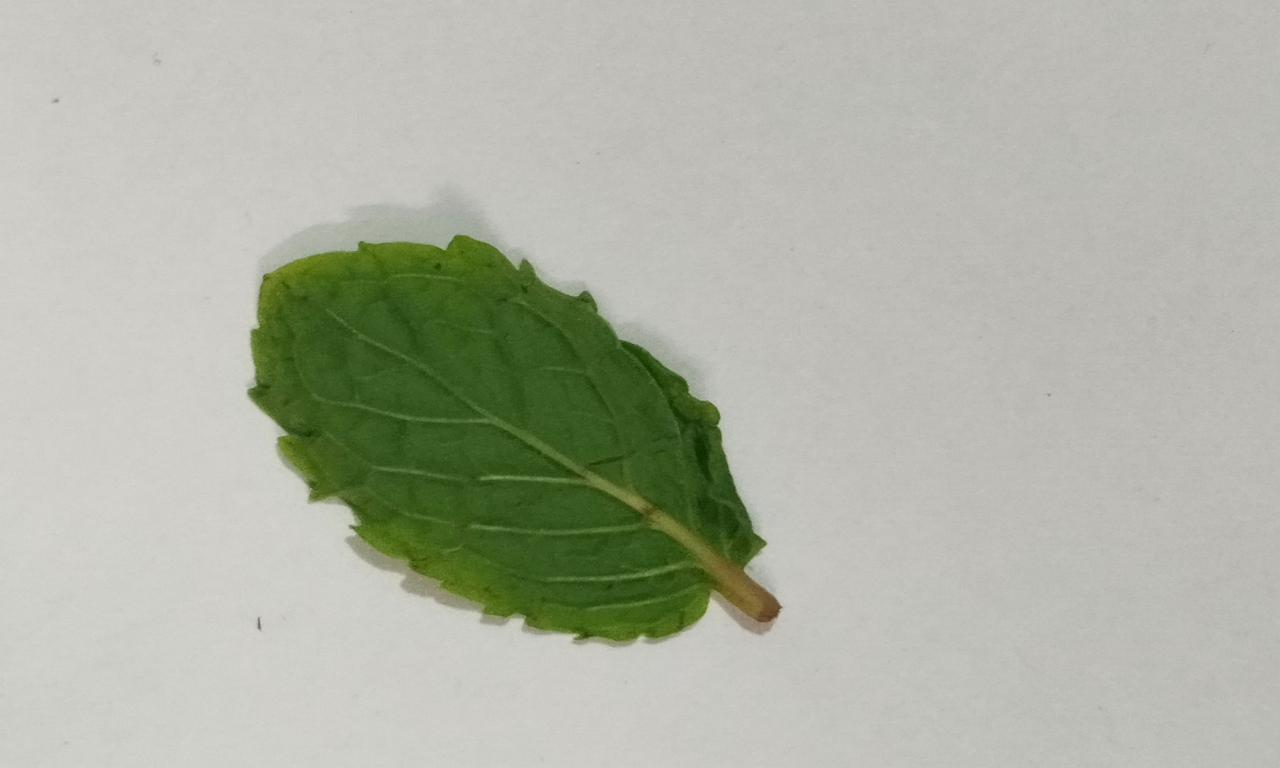
Label: Fresh